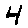
Label: 4